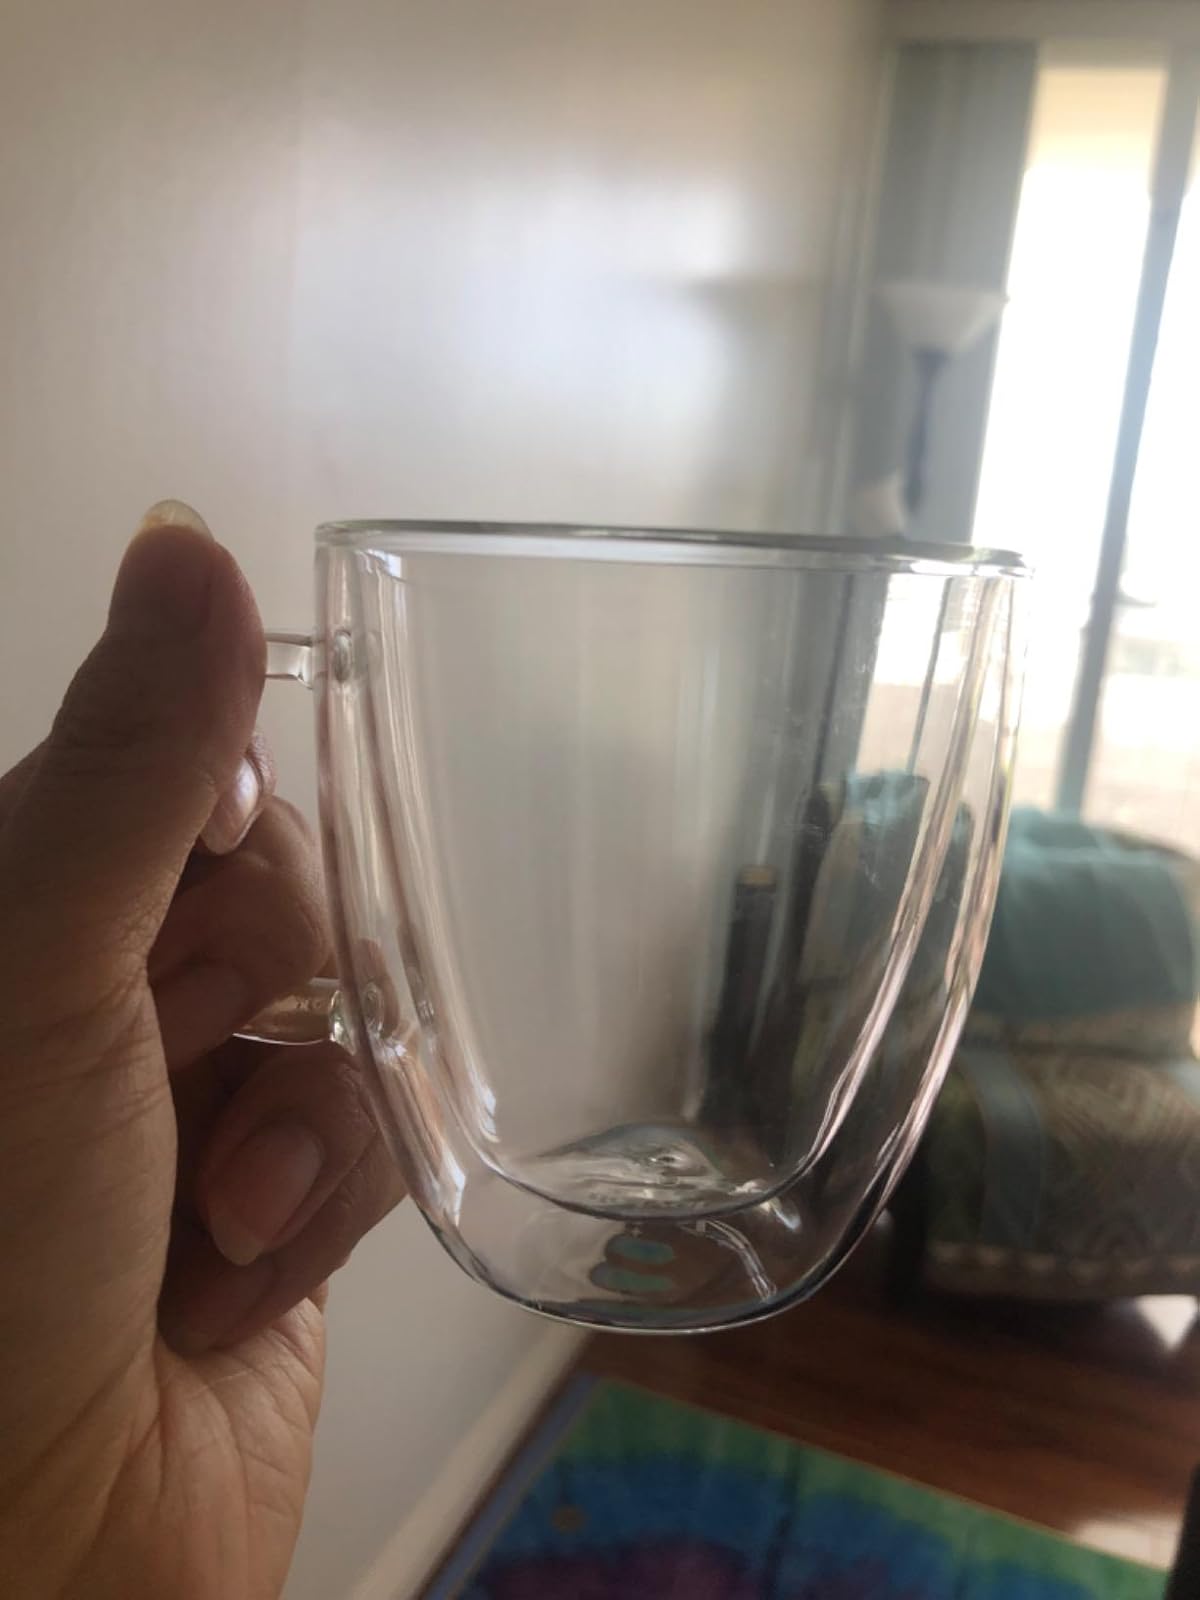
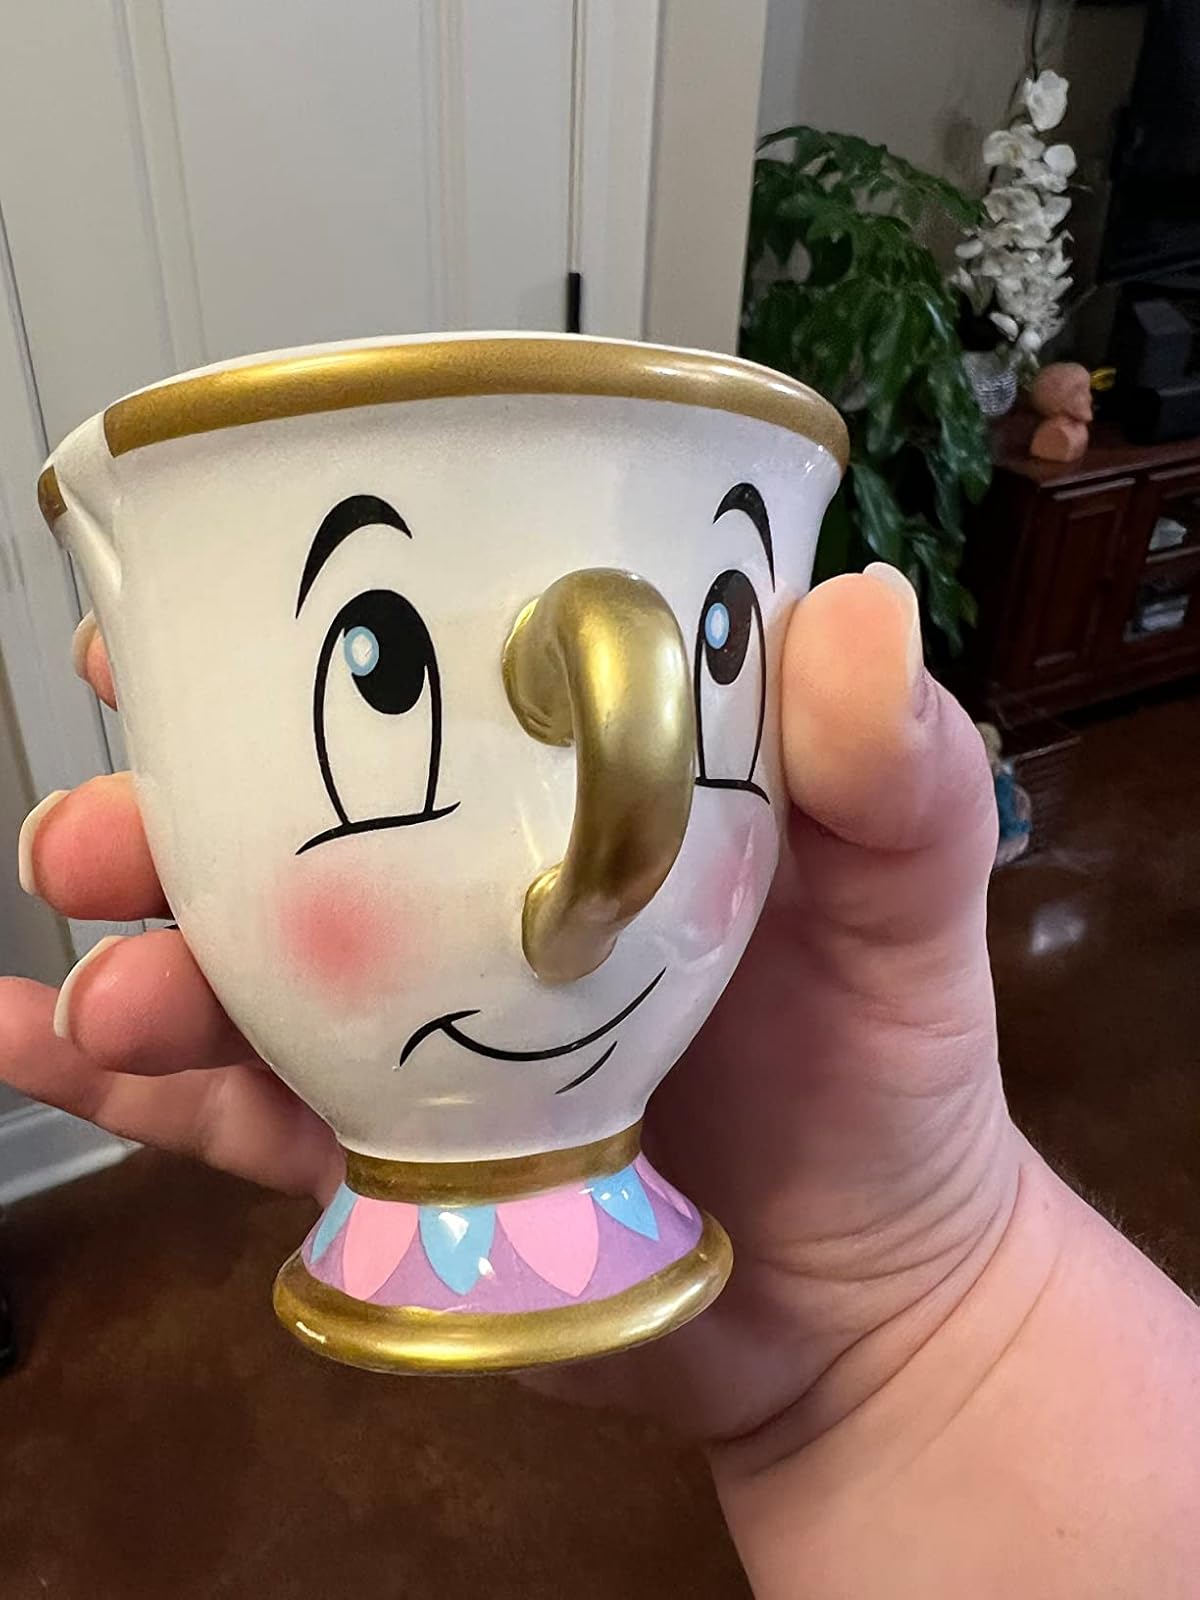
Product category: items_mug
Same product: no